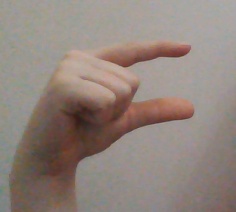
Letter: dal